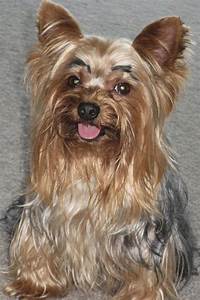
Label: cane